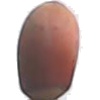
Label: Hazelnut 1